Worldbuilding

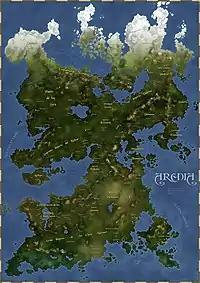
A map of the fictional kingdom of Aredia, which is used in a Medieval role-playing game

Construction of a fictional map is often one of the first tasks of worldbuilding. Maps can lay out a world's basic terrain features and significant civilizations present. A clear, concise map that displays the locations of key points in the story can be a helpful tool for developers and audiences alike. Finished creative products, such as books, may contain published versions of development maps; many editions of "The Lord of the Rings", for example, include maps of Middle-earth. Cartography of fictional worlds is sometimes called "geofiction".